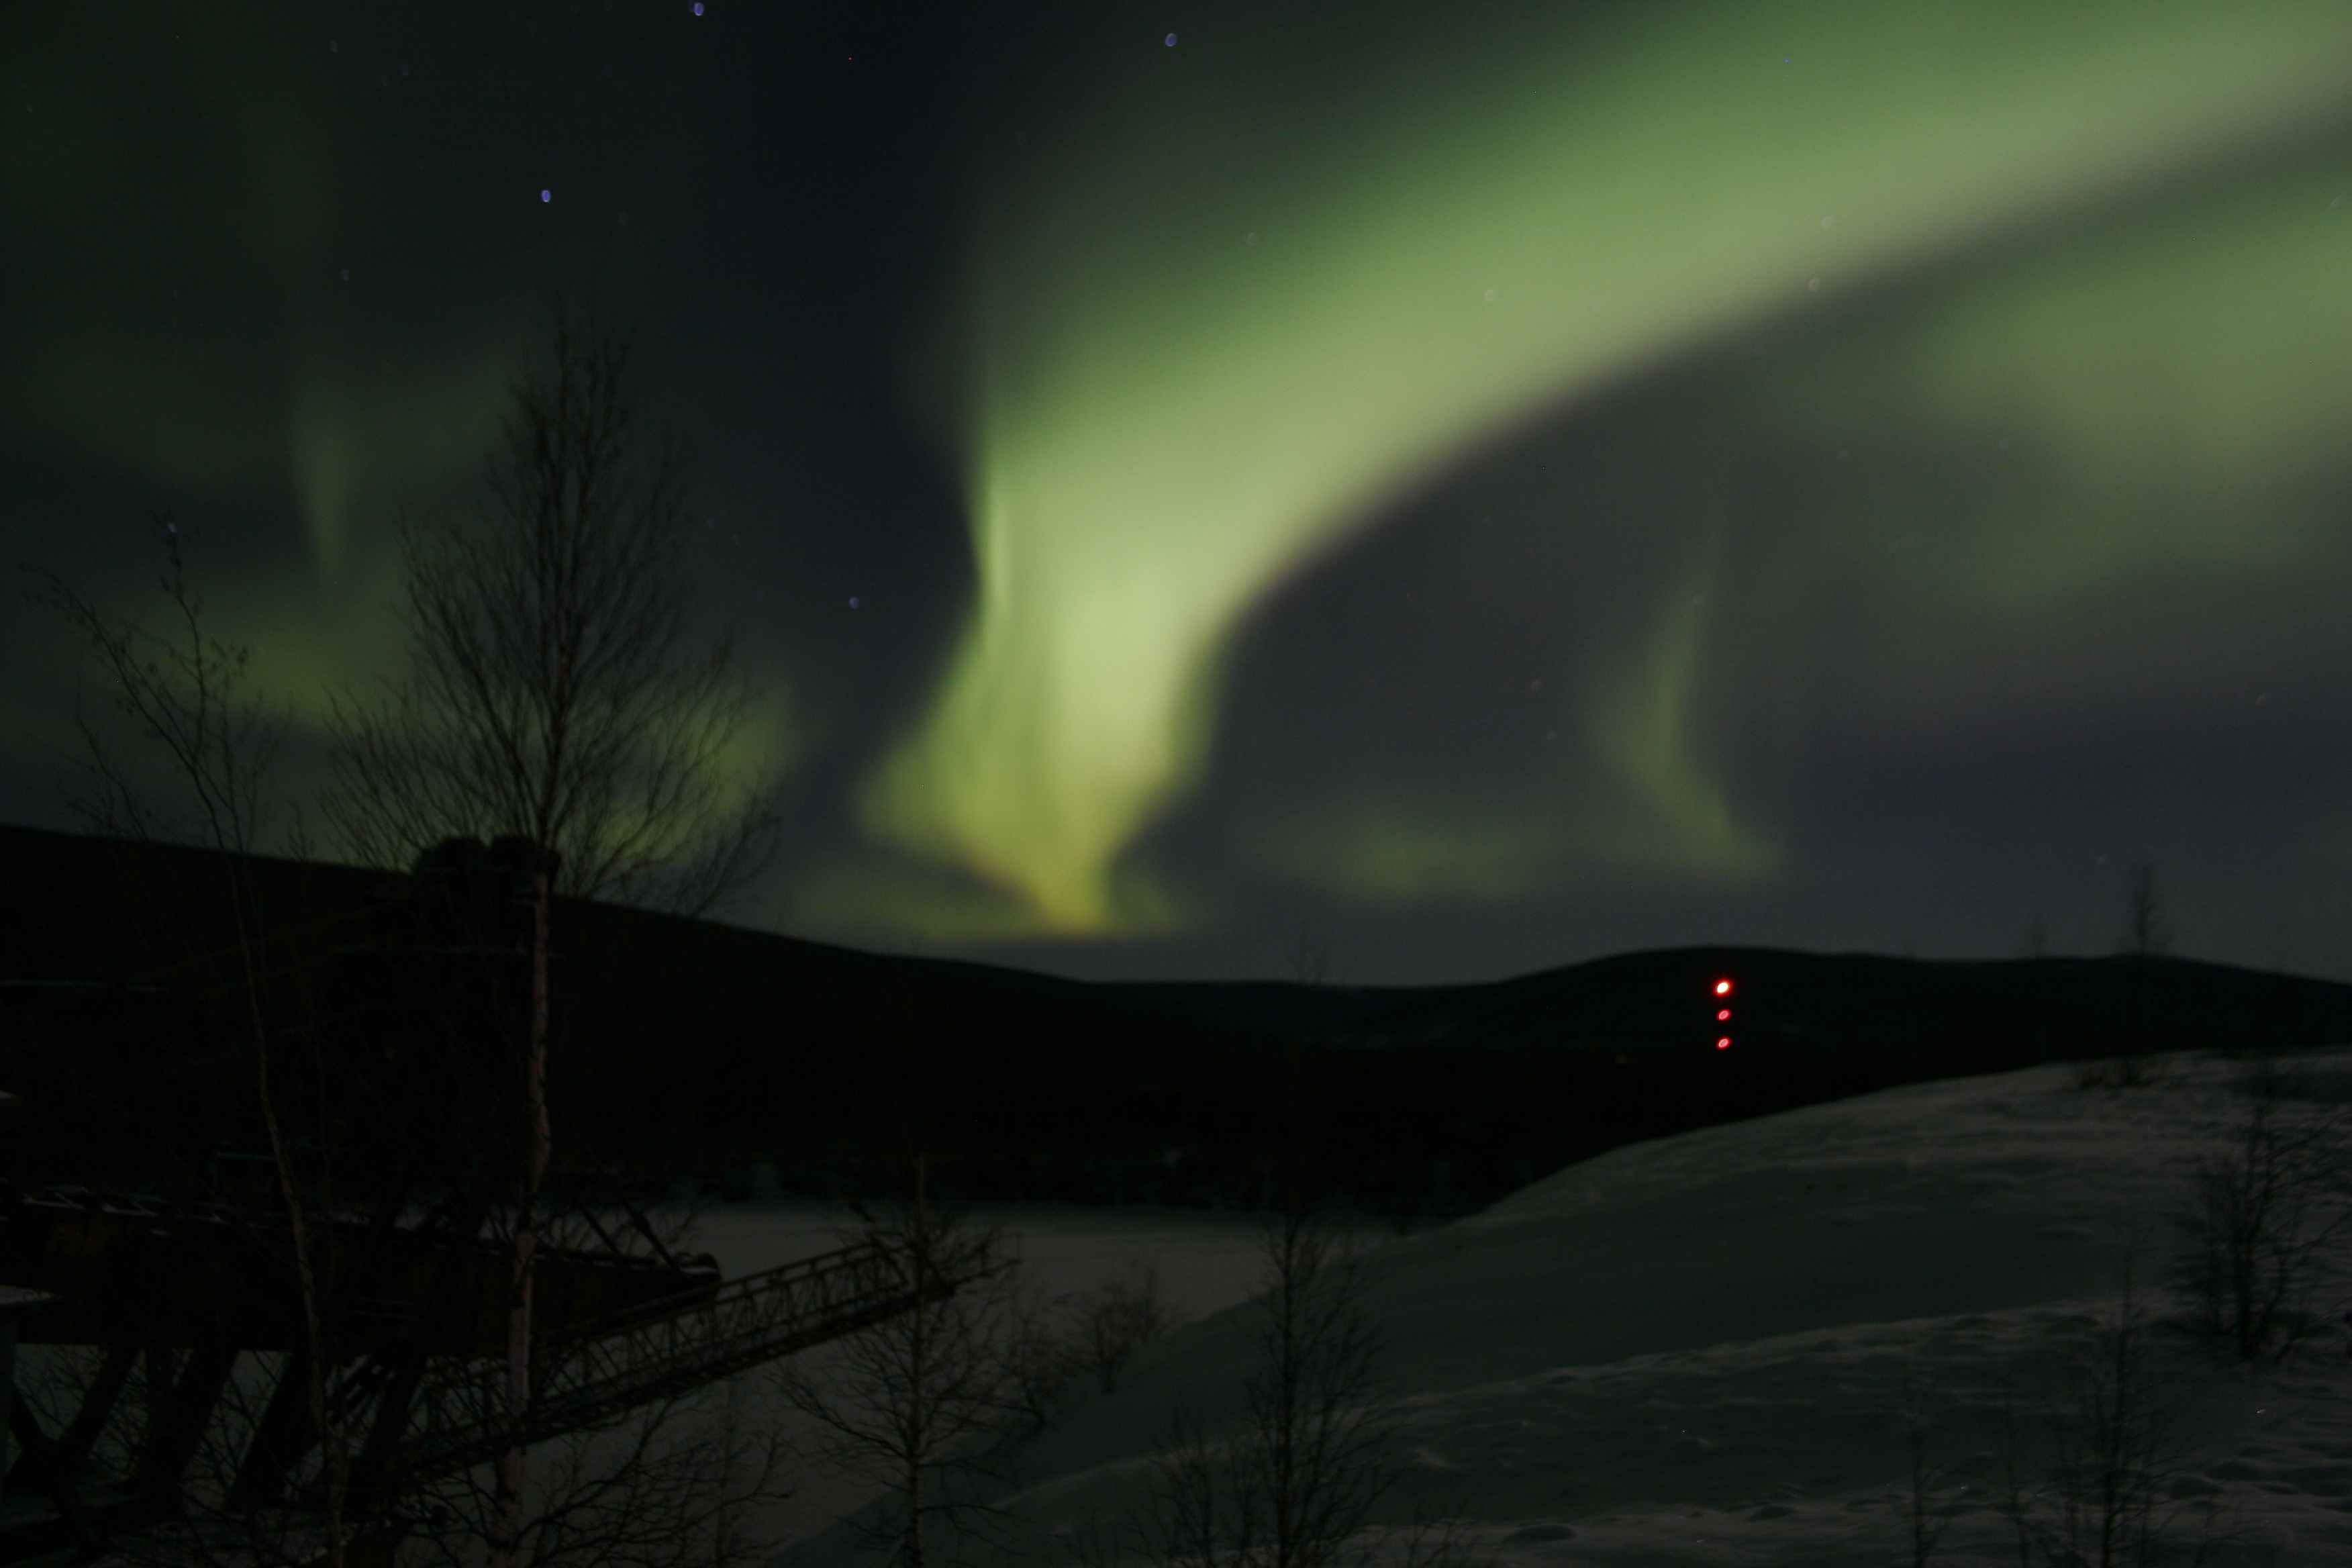
landscape, nature, snow, light, night, atmosphere, darkness, aurora, aurora borealis, trees, lights, mountains, wallpaper, alaska, northern lights, north pole, light phenomenon, polar lights, solar wind, colored sails in the sky, upper atmosphere, dancing lights